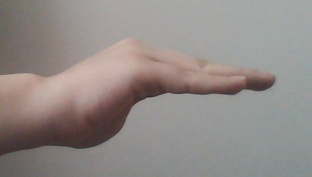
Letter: haa